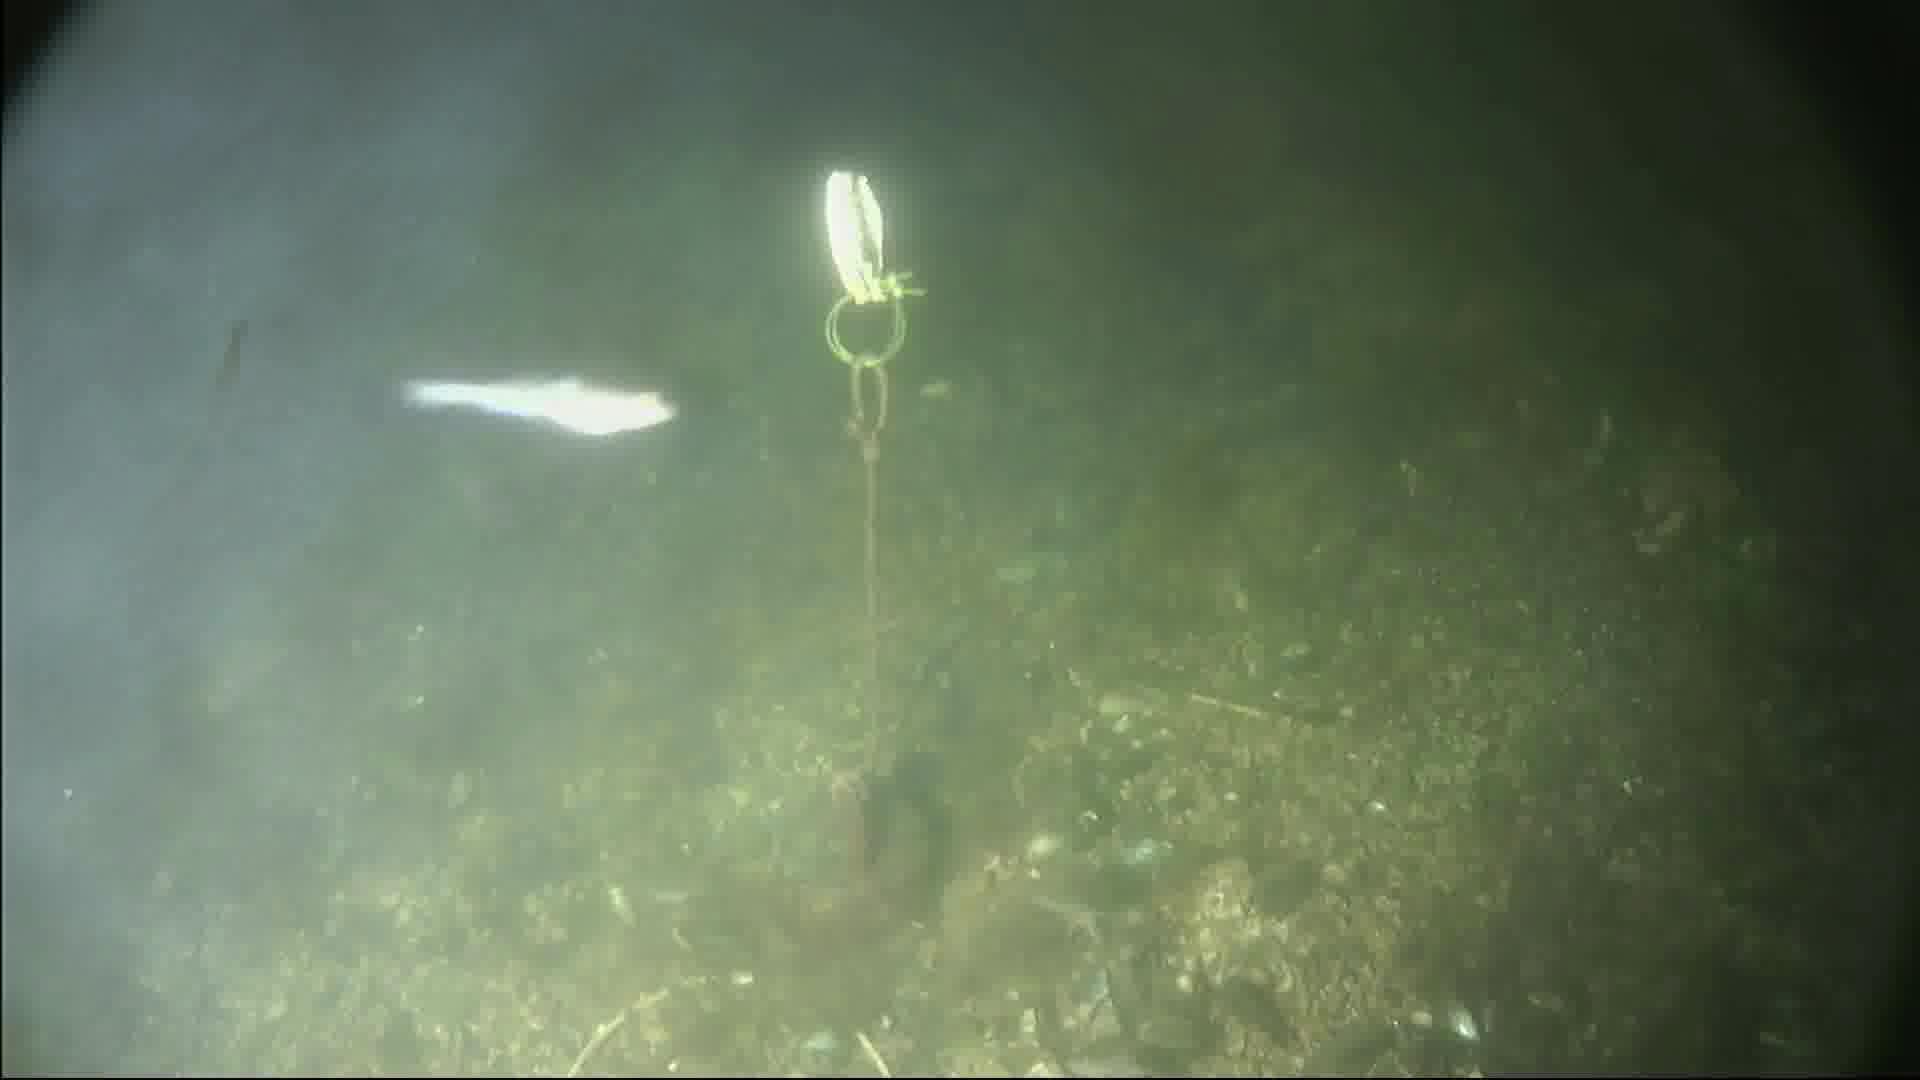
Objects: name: small_fish